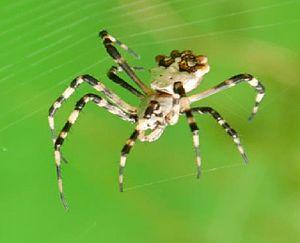
Argiope picta est une espèce d'araignées aranéomorphes de la famille des Araneidae.